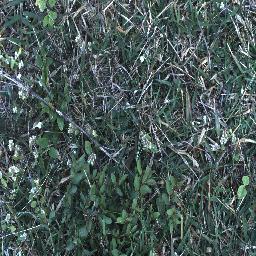
Label: chinee_apple